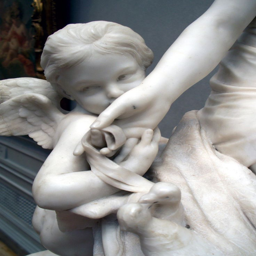
sculpture artist of the doves .